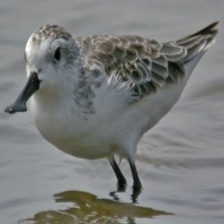
Species: SPOON BILED SANDPIPER
Scientific name: CALIDRIS PYGMAEA
ImageNet parent category: red-backed_sandpiper